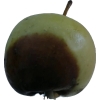
Label: Apple 12